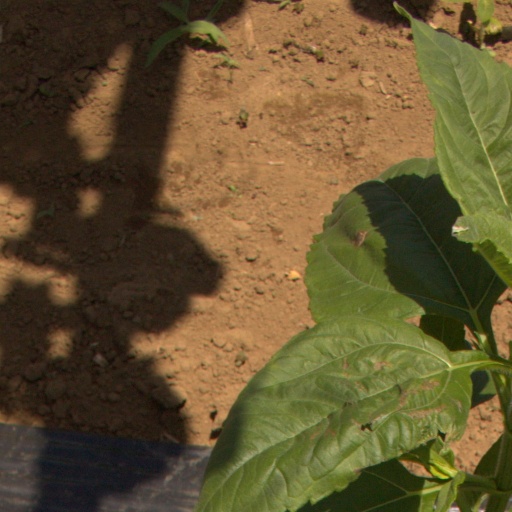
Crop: Jerusalem artichoke